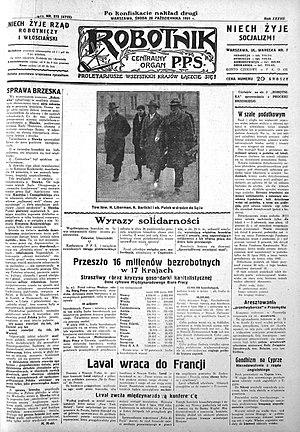
Le Parti Socialiste Polonais est un parti politique polonais de gauche, créé à Paris en 1892. Il était une des principales forces politiques de la Pologne de l'Entre-deux-guerres et dans la période de 1944 à 1948.